Dentine bonding agents

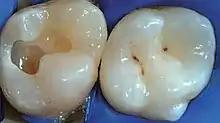
Clinical aspect of moist dentin – a glistening appearance without accumulation of water. (From Rubinstein S, Nidetz A: The art and science of direct posterior restoration: Recreating form, colour and translucency, Alpha Omegan 100(1):30-35, 2007.)

In order to get a moist dentin, it is advisable to not dry dentin with compressed air after rinsing away the etchant. Instead, high volume evacuation suction can be used to remove excess water and then blot the remaining water present on dentin using gauze or cotton. The dentin surface should appear glistening.